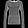
Label: Pullover